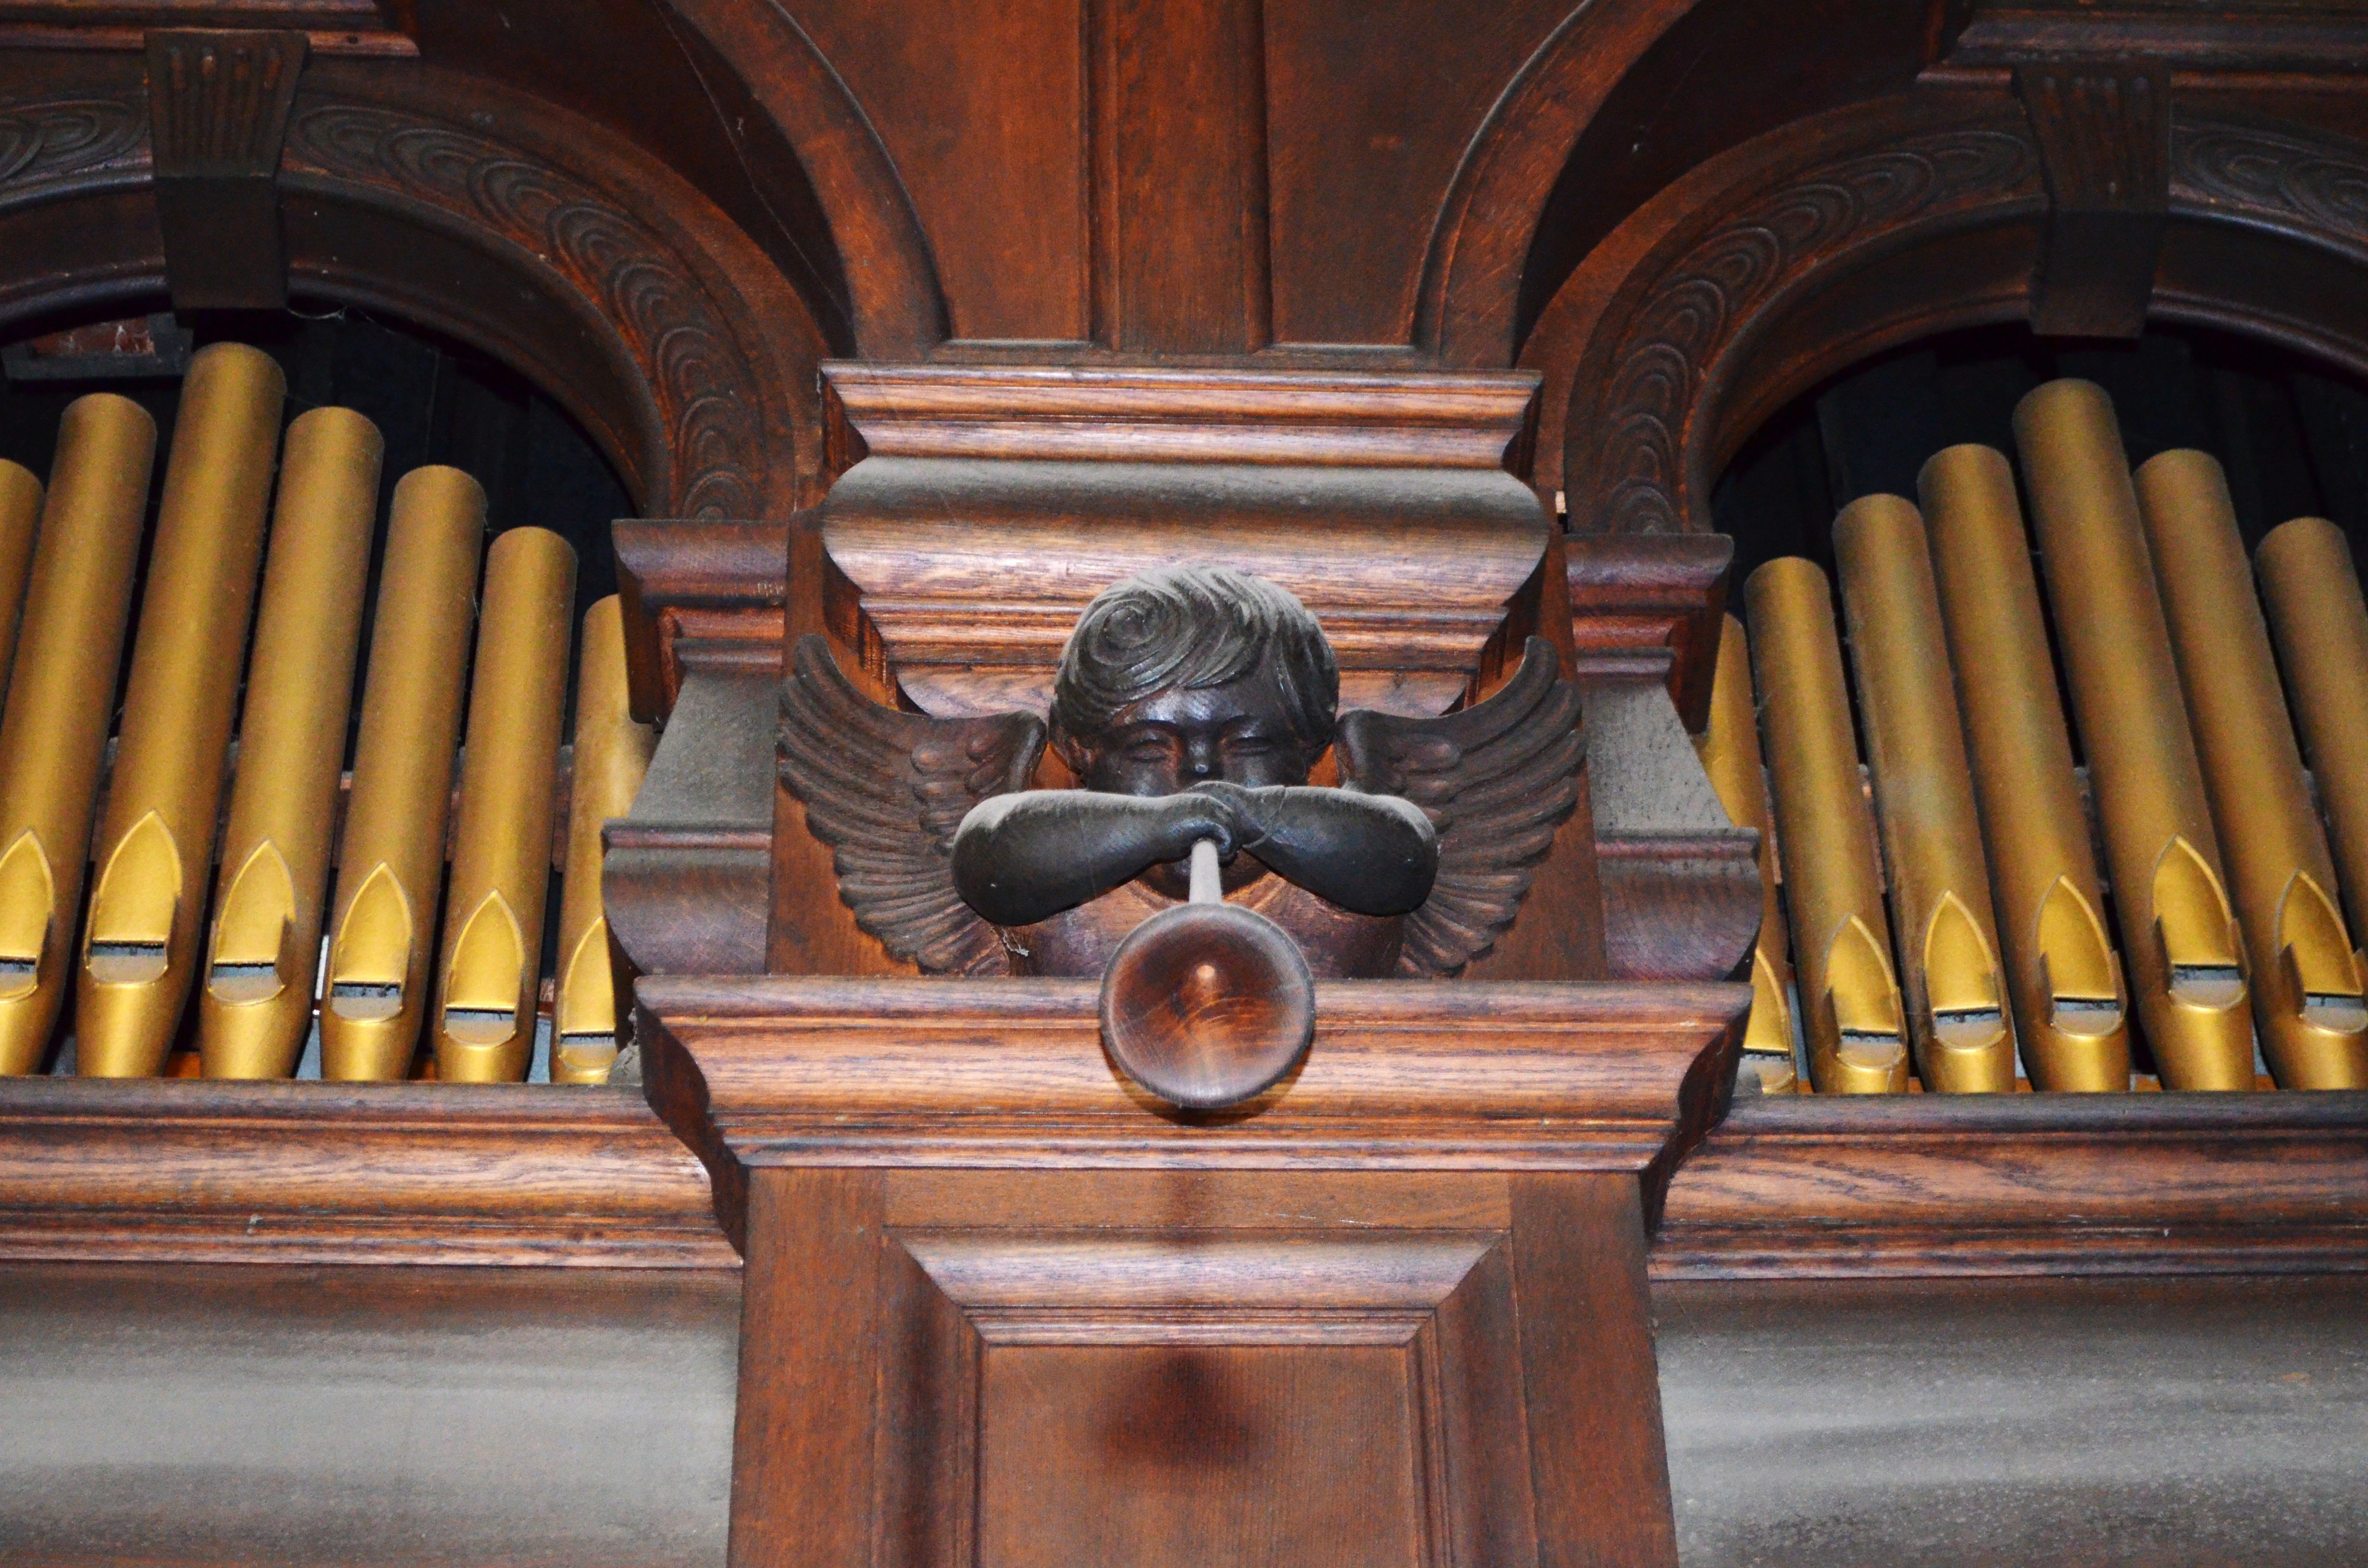
architecture, wood, keyboard, technology, macro, church, craft, furniture, musical instrument, angel, background, temple, organ, carving, spirituality, ancient history, string instrument, pipe organ